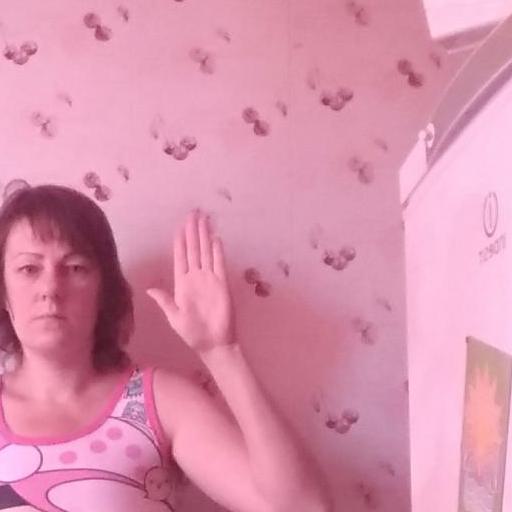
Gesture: stop